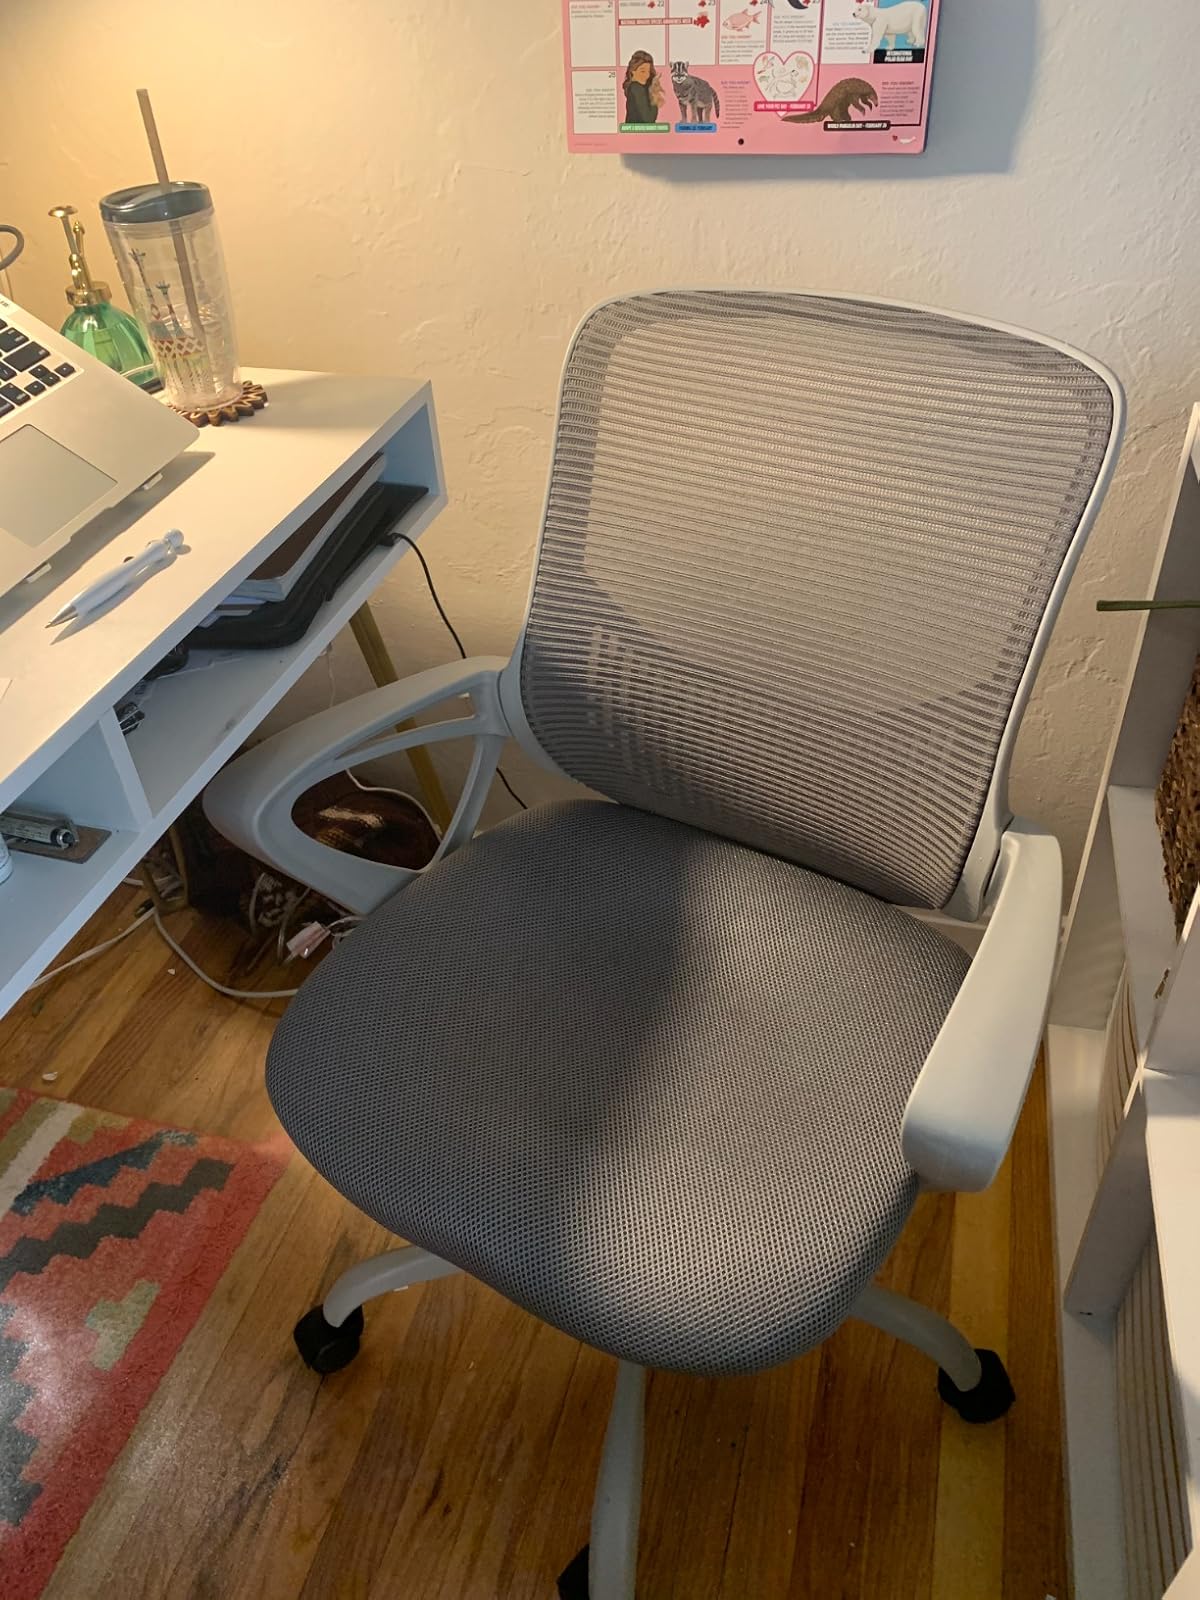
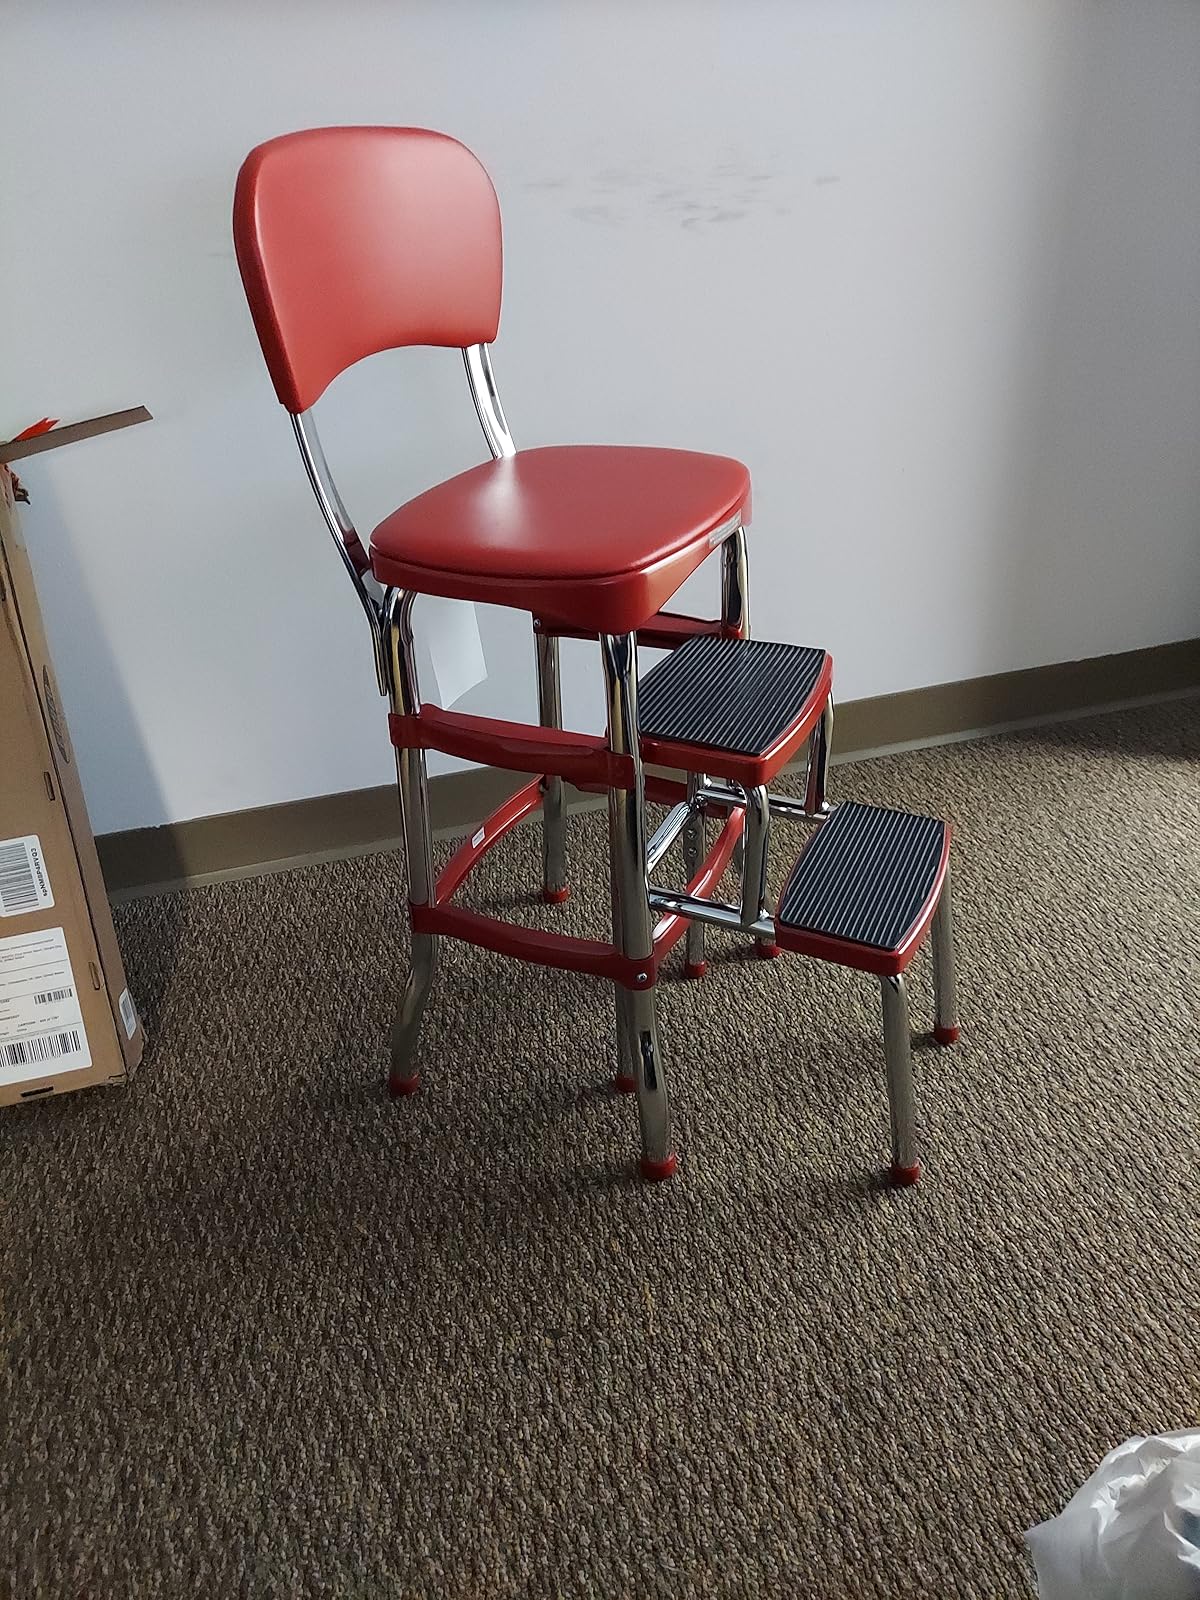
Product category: items_chair
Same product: no